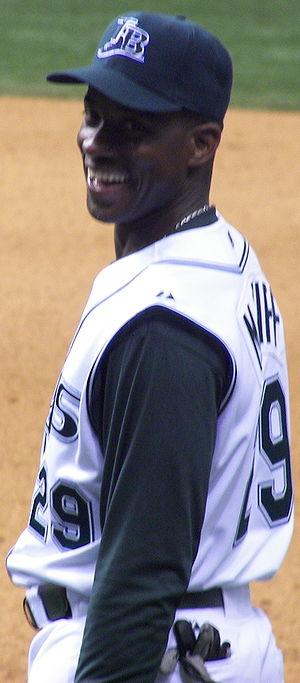
Frederick Stanley McGriff est un ancien joueur de baseball de la Ligue majeure de baseball. Il a évolué au poste de premier but de 1986 à 2004.